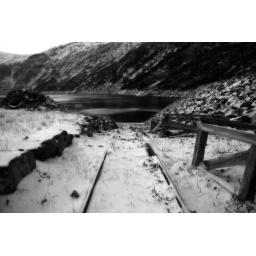
Not really - it's used for launching boats in the lake when the weather gets better.